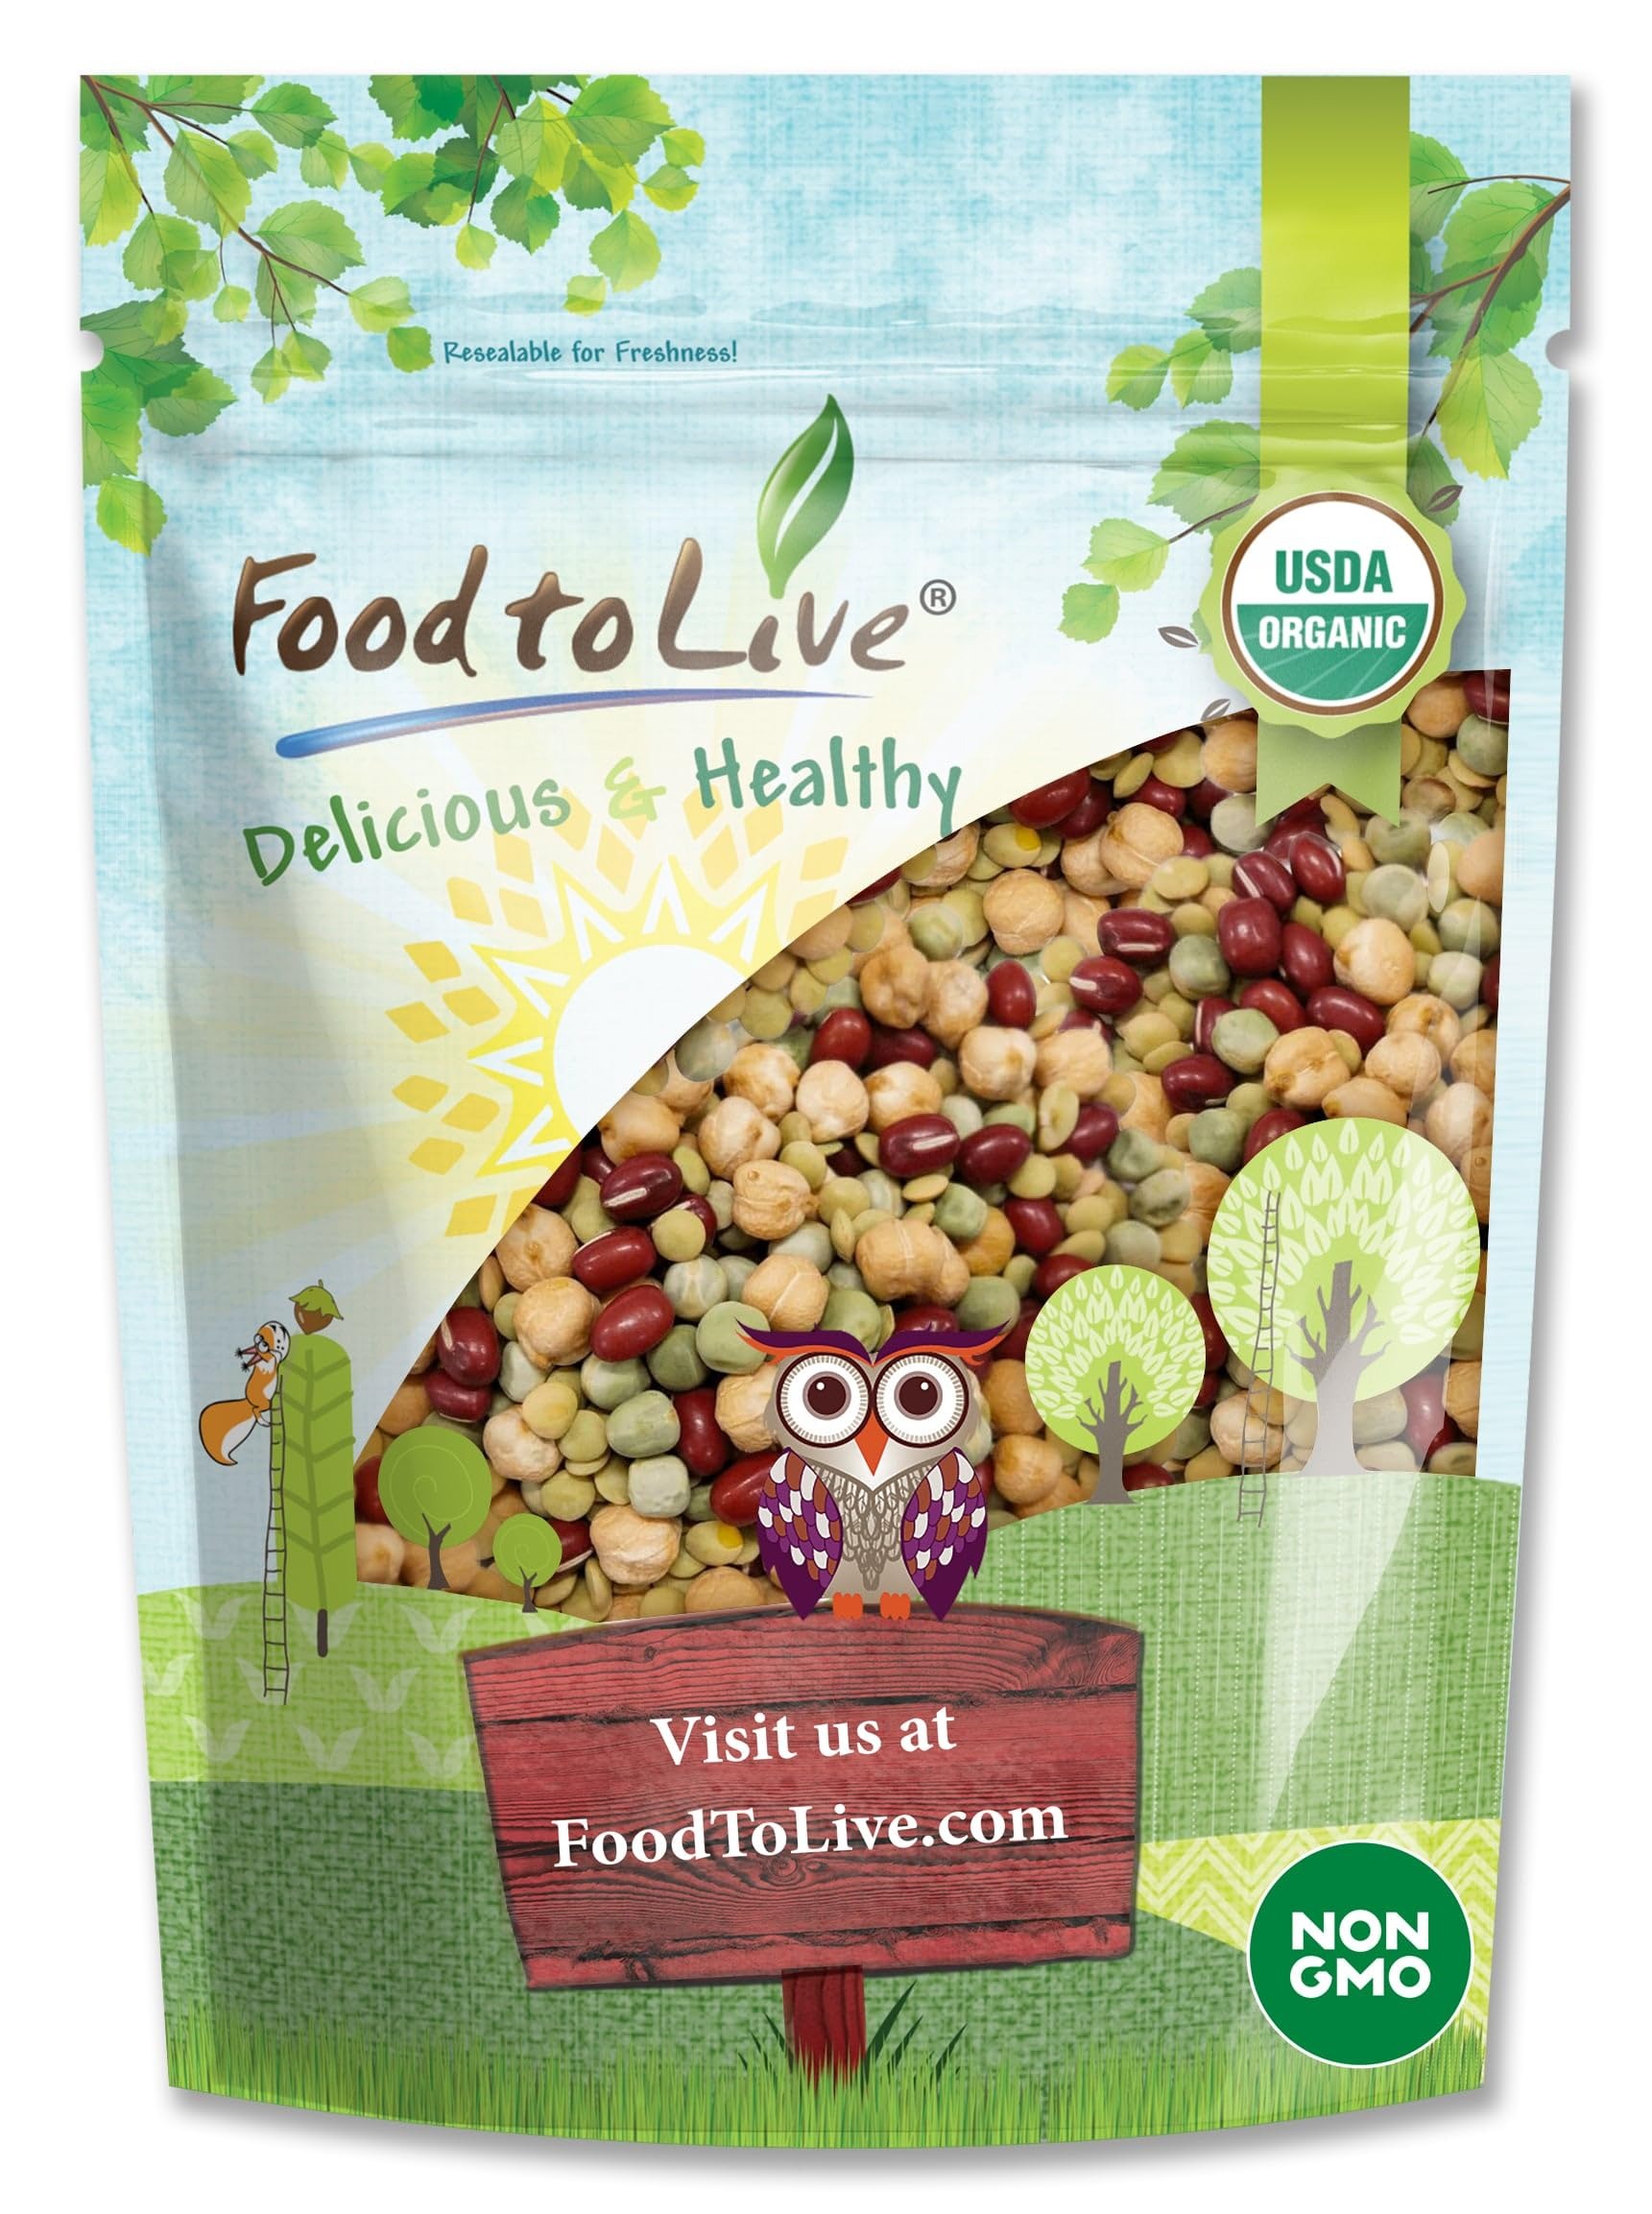
Item Name: Food to Live Organic Crunchy Mix of Sprouting Beans, 3 Pounds - Non-GMO, Kosher, Non-Irradiated, Vegan, Raw, Dried, Bulk - Organic Green Peas, Adzuki, Lentil, Garbanzo
Bullet Point 1: Organic Raw Beans
Bullet Point 2: Delicious, Organic Nutritious Mix
Bullet Point 3: High Germination Rate
Bullet Point 4: Amazing beans that provide great benefits
Bullet Point 5: MIX of Organic Bean Sprouting Seeds
Value: 48.0
Unit: Ounce

Price: 26.1